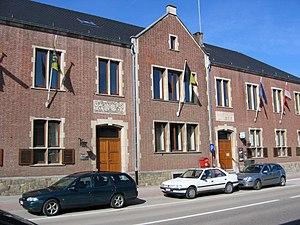
Wilsele est une section de la ville belge de Louvain située en Région flamande dans la province du Brabant flamand.